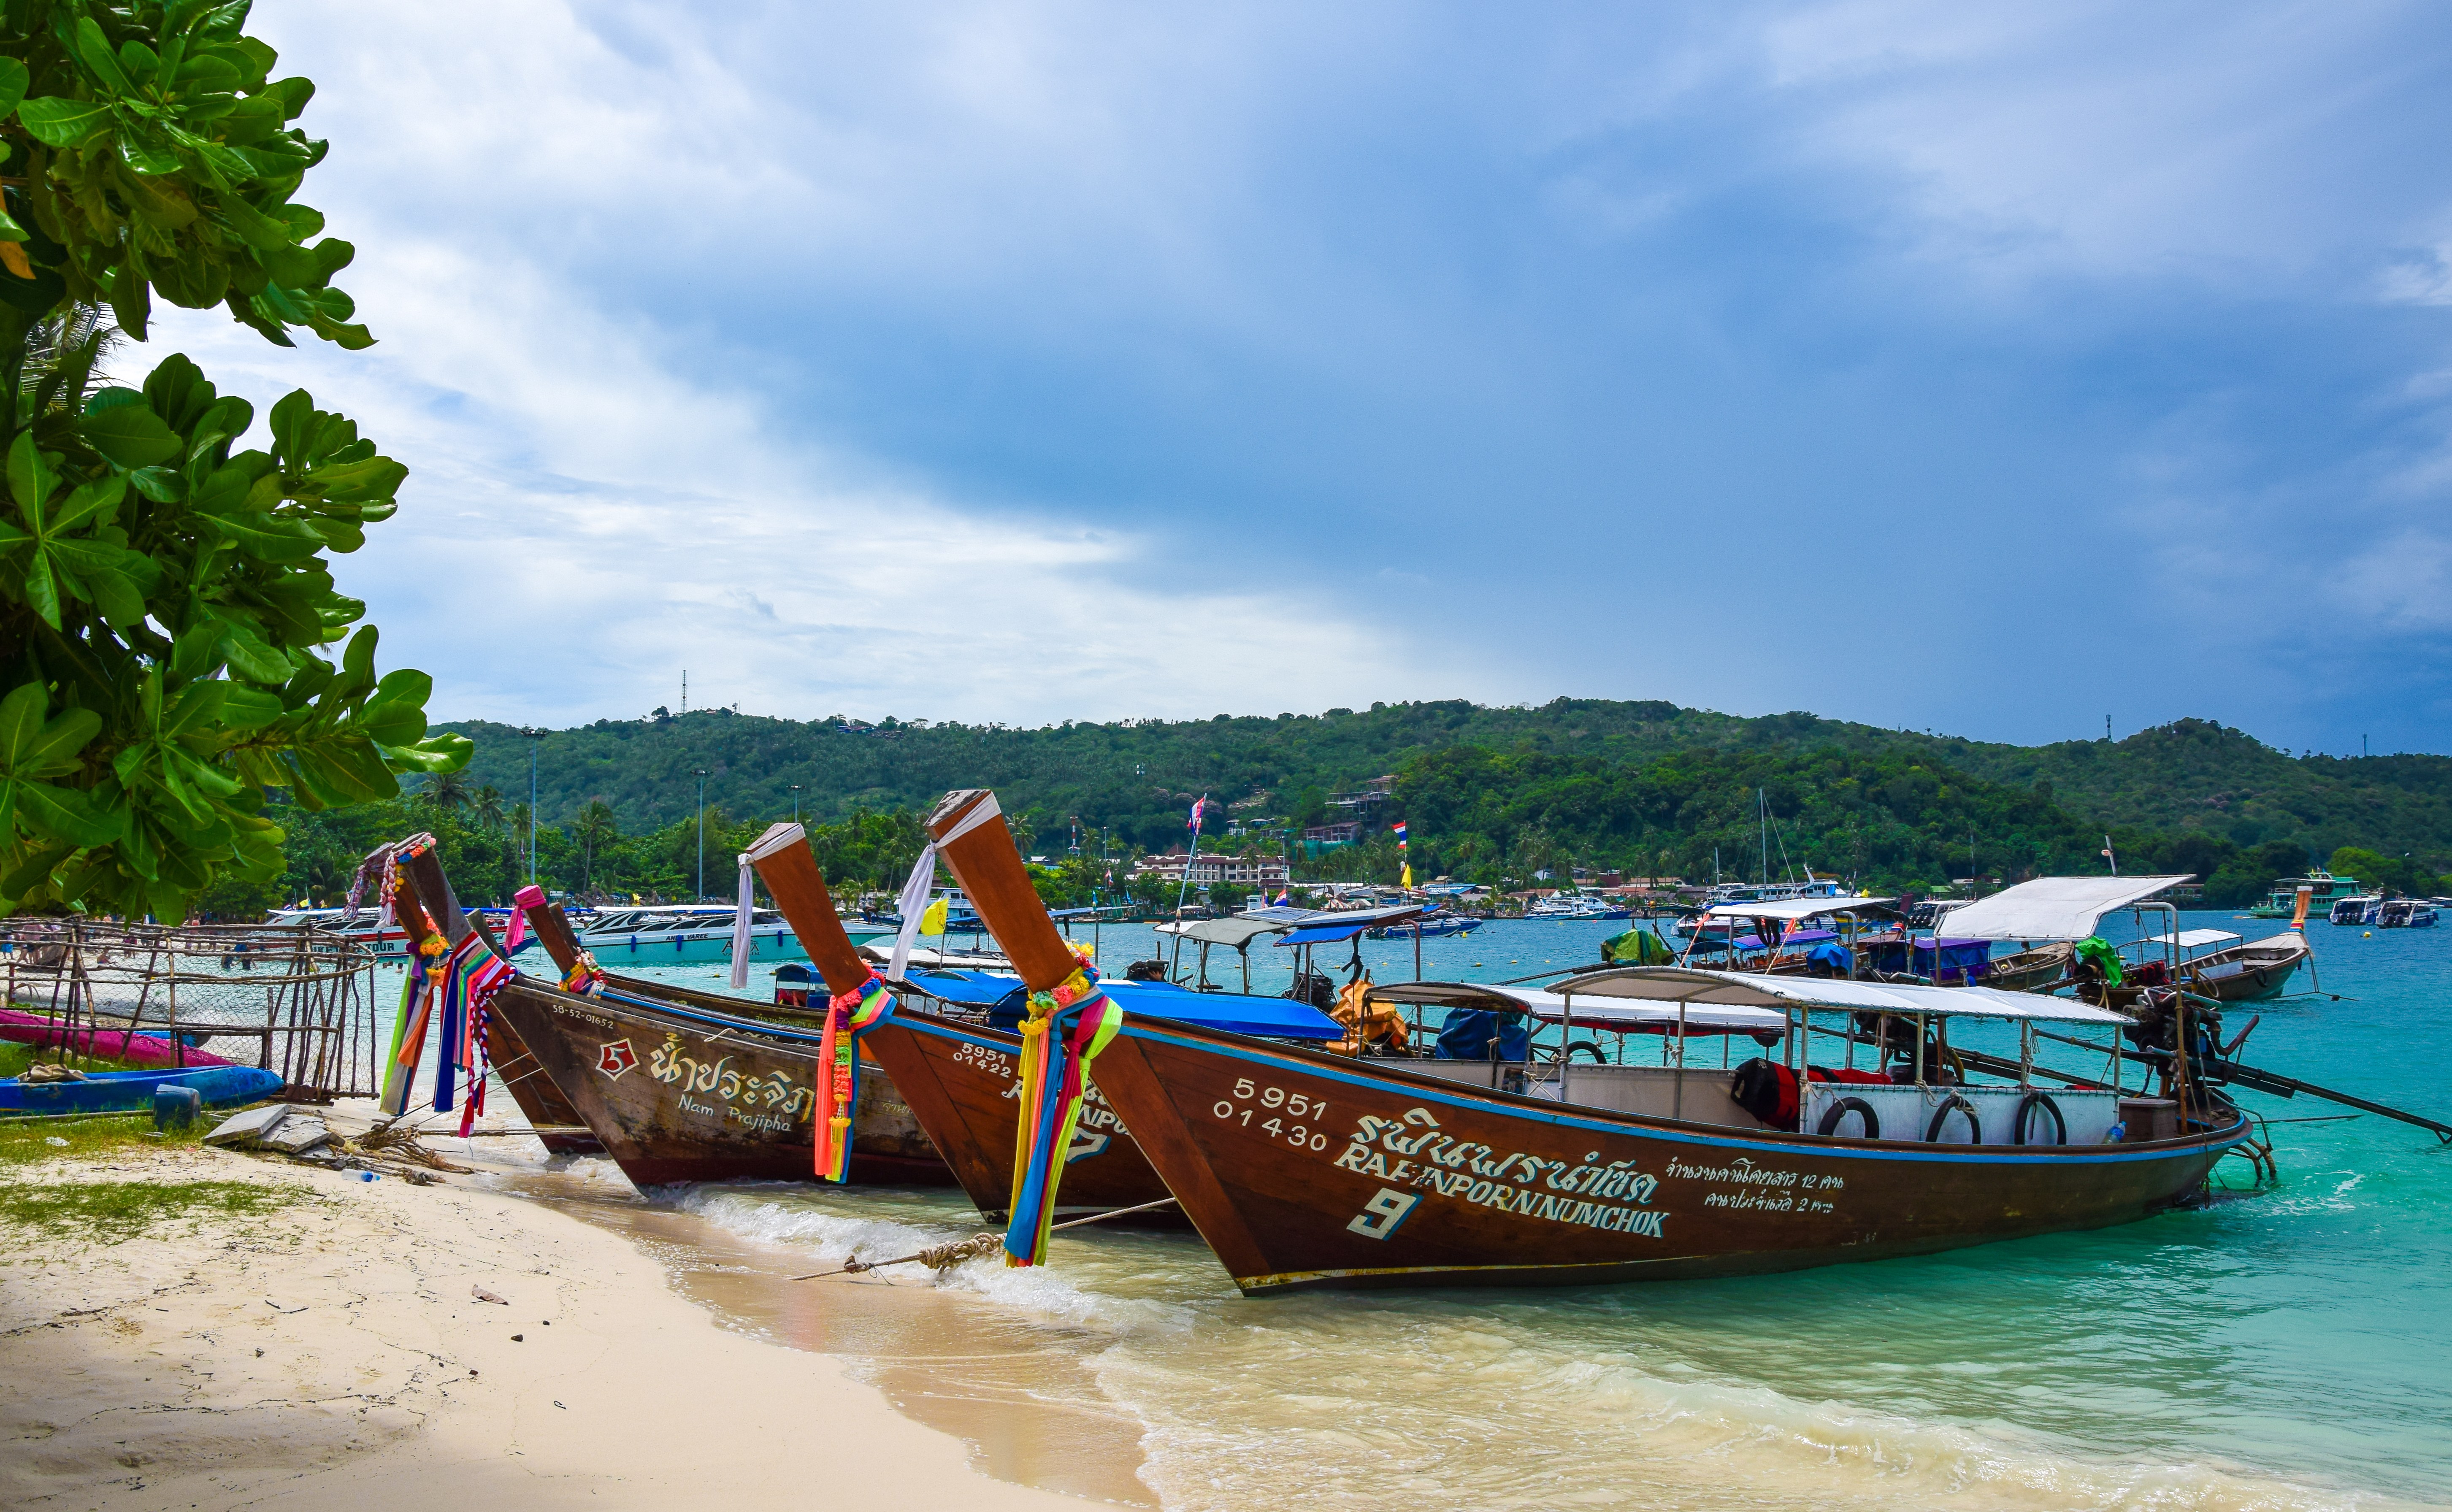
beach, sea, coast, water, sand, boat, river, vacation, travel, vehicle, paradise, tropical, bay, asia, waterway, thailand, body of water, motorboat, sunny, holidays, boating, beautiful, waterscape, watercraft, islands, egzotic, fishing vessel, aman, long tail boat, watercraft rowing